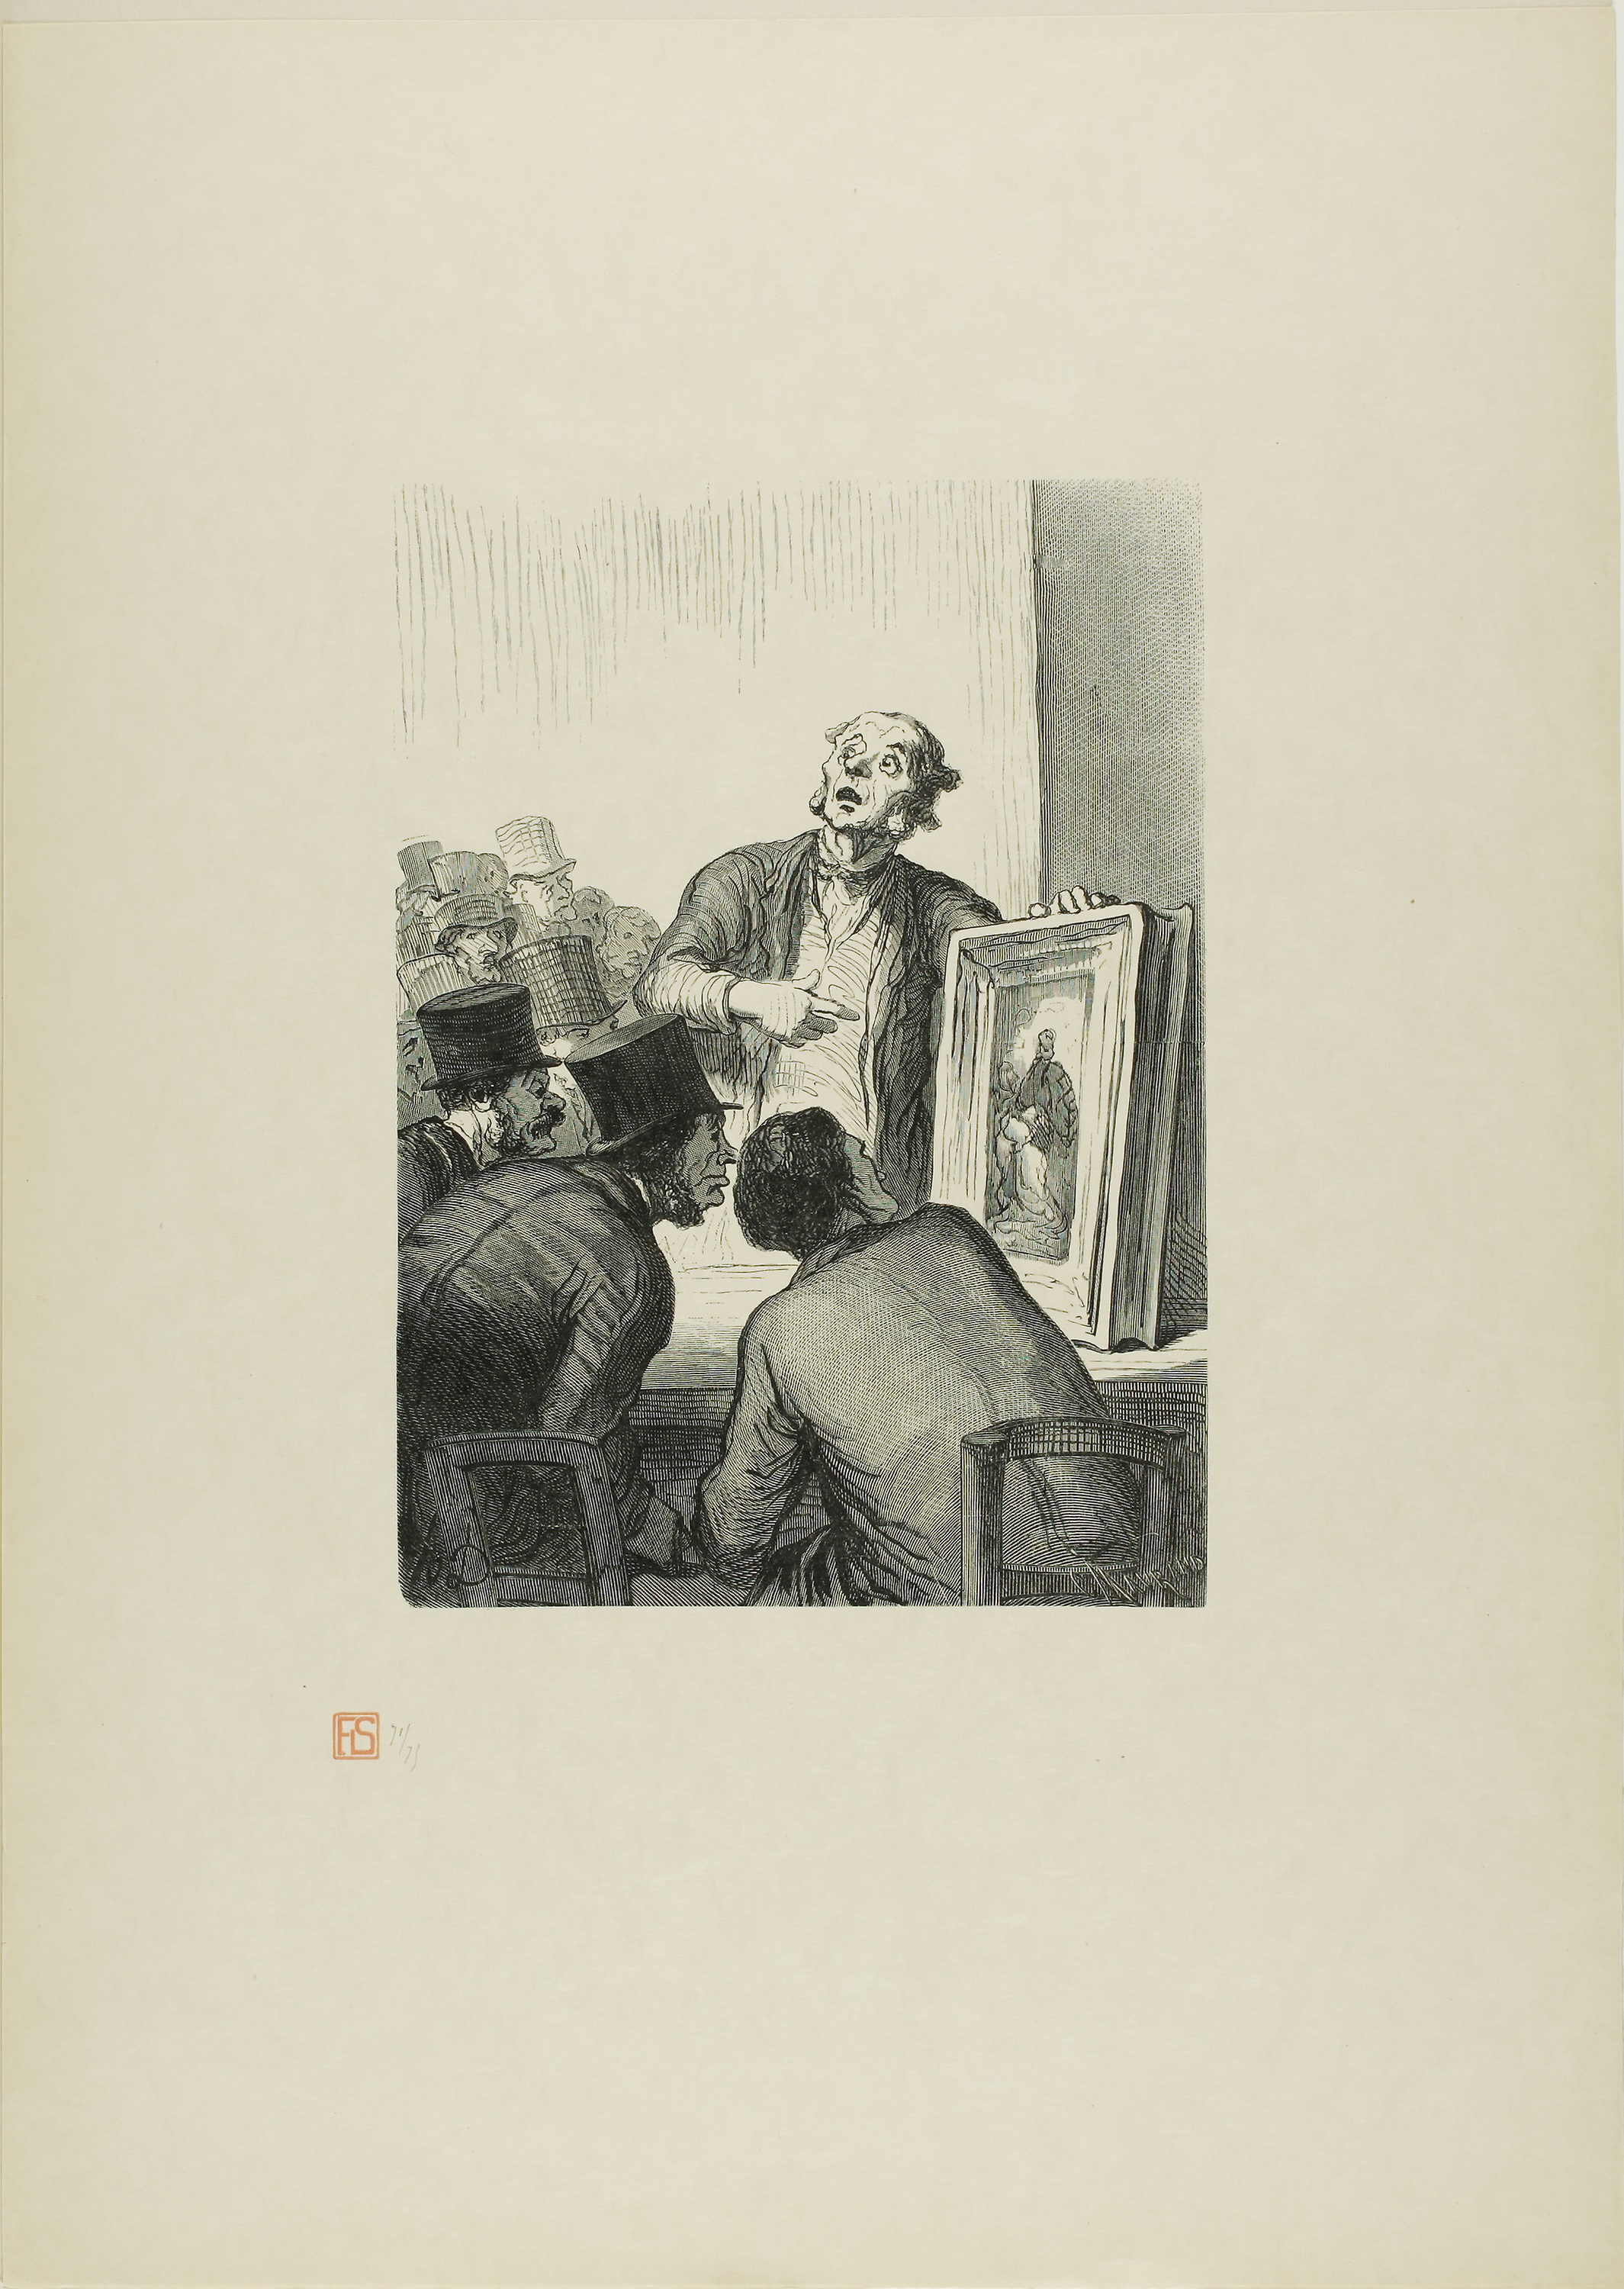
text, art, drawing, artwork, illustration, modern art, picture frame, visual arts, history, font, vintage clothing, paper